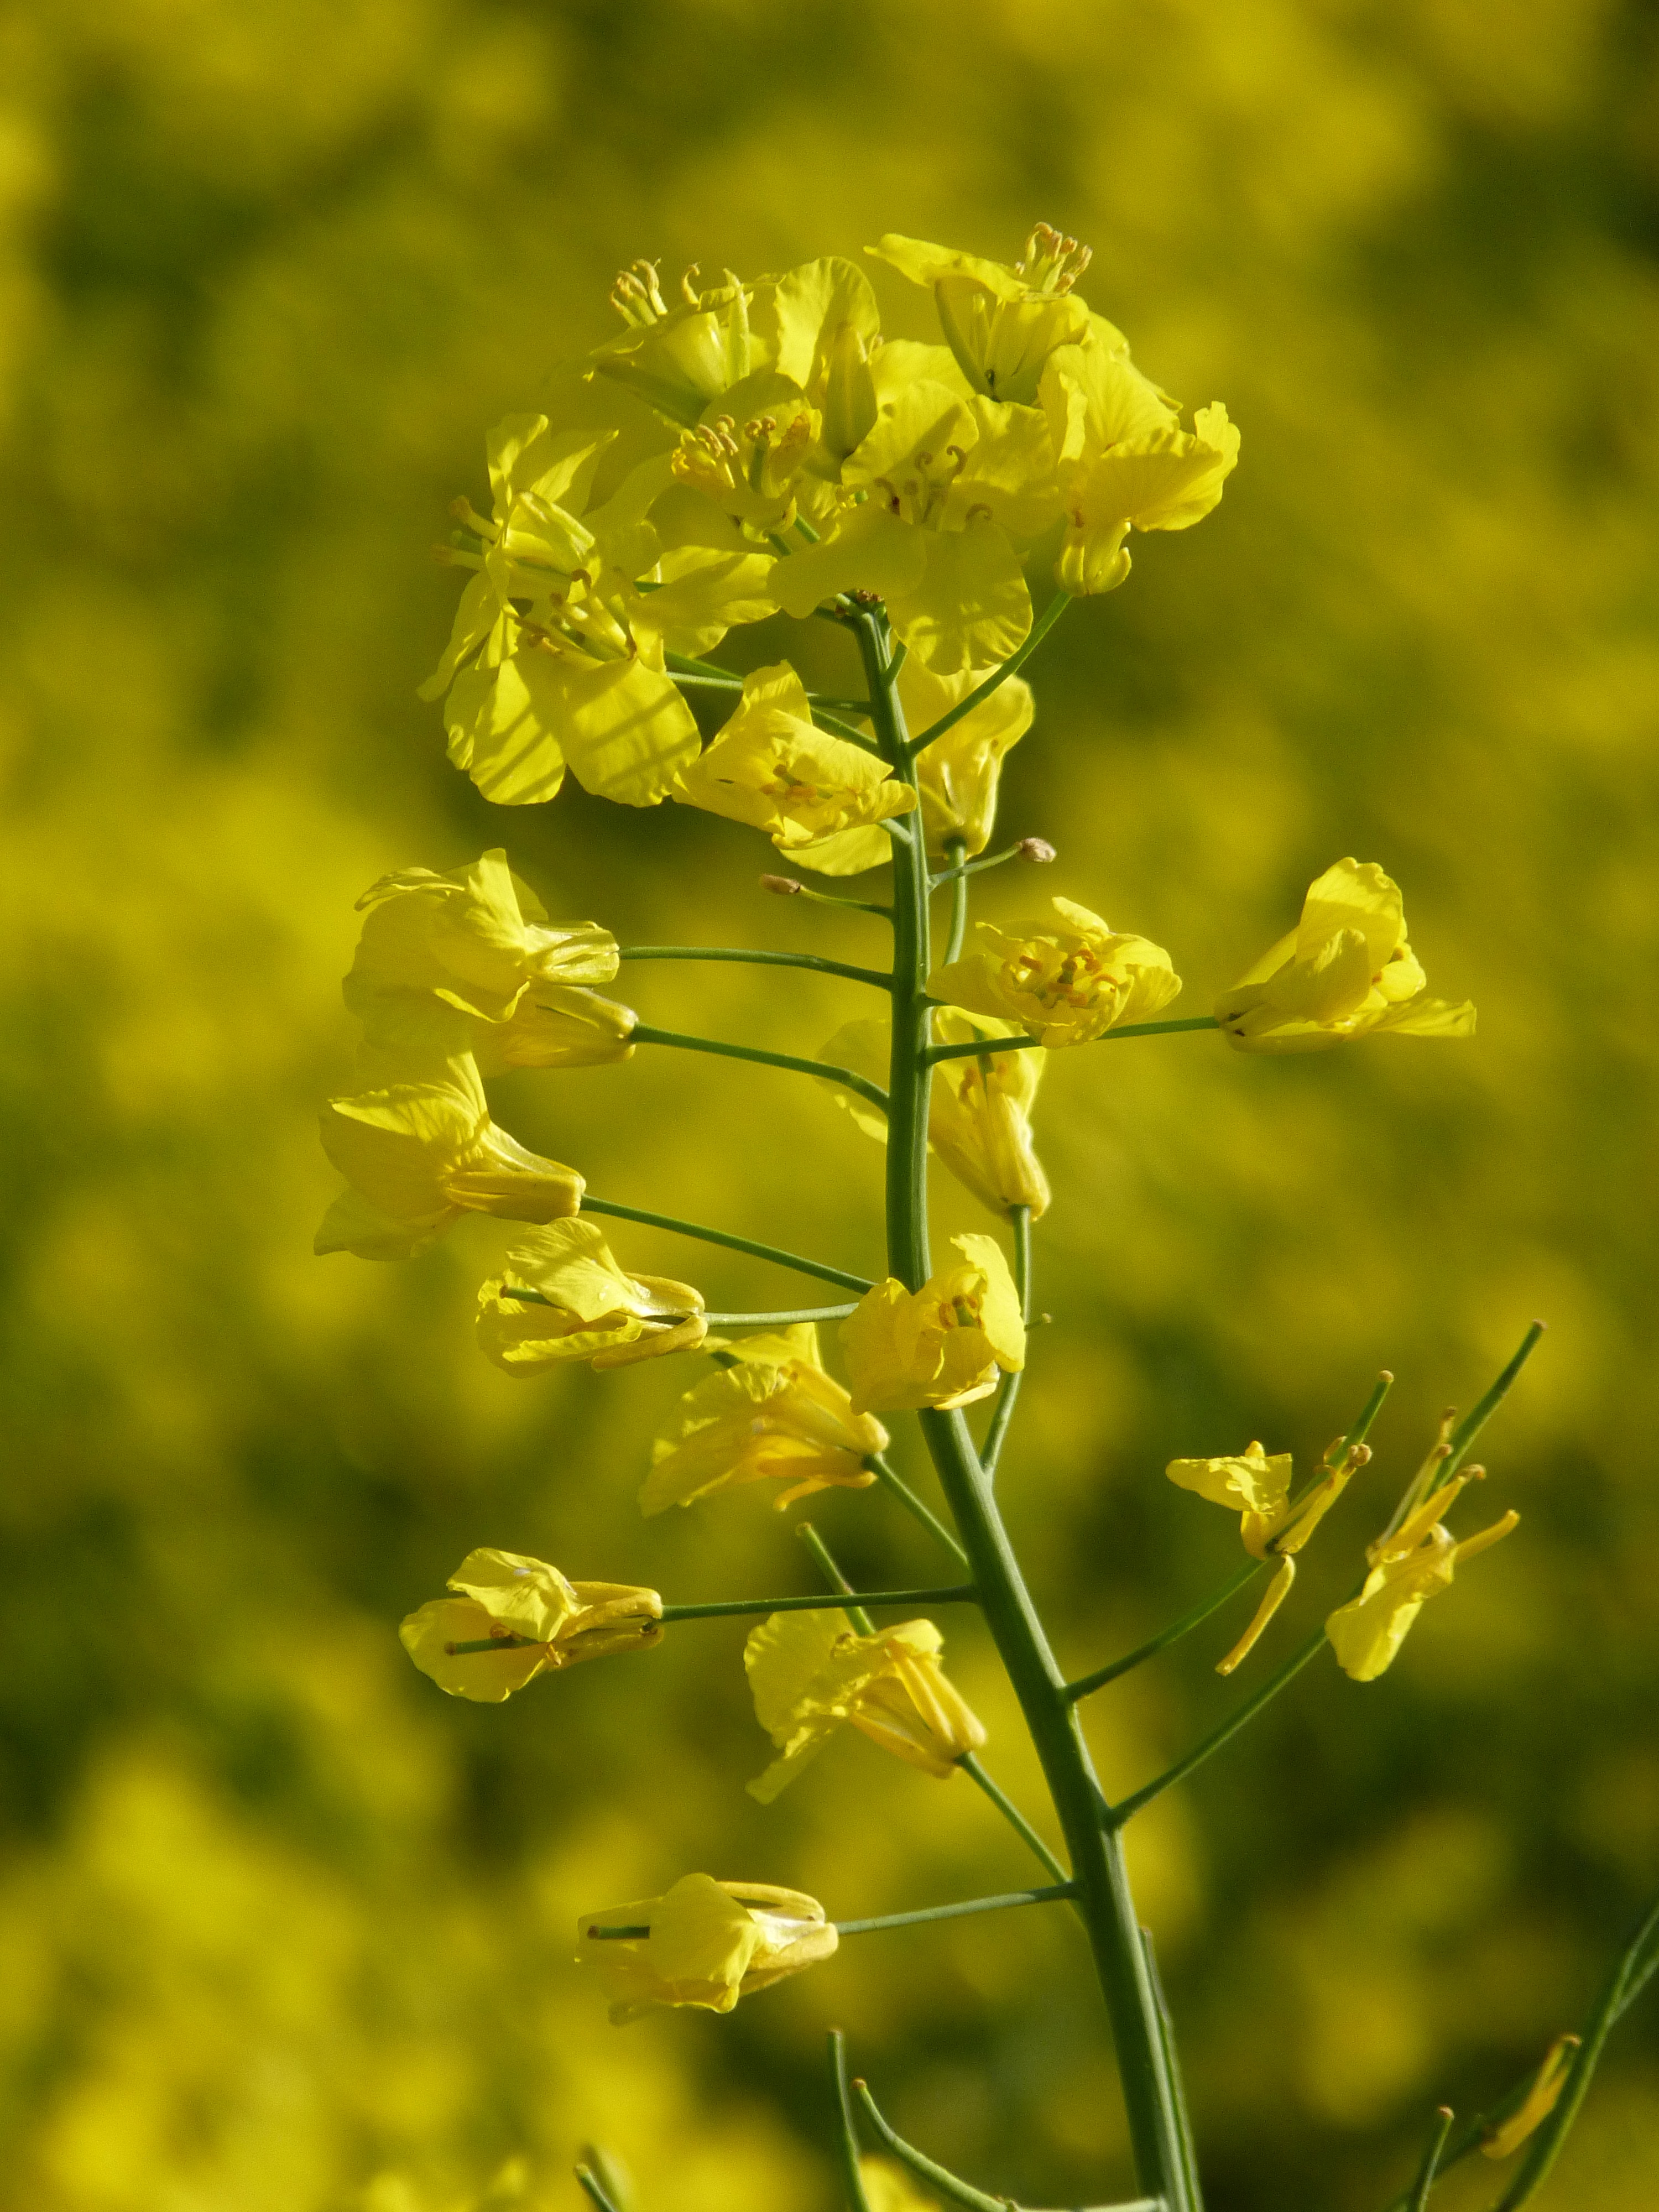
landscape, nature, branch, blossom, plant, field, meadow, prairie, flower, bloom, food, spring, herb, produce, vegetable, crop, yellow, agriculture, flora, rapeseed, wildflower, crops, canola, mustard, brassica, oilseed rape, rape blossom, field of flowers, flowering plant, field of rapeseeds, oilseed rape plants, grass family, plant stem, land plant, mustard plant, mustard and cabbage family, brassica rapa